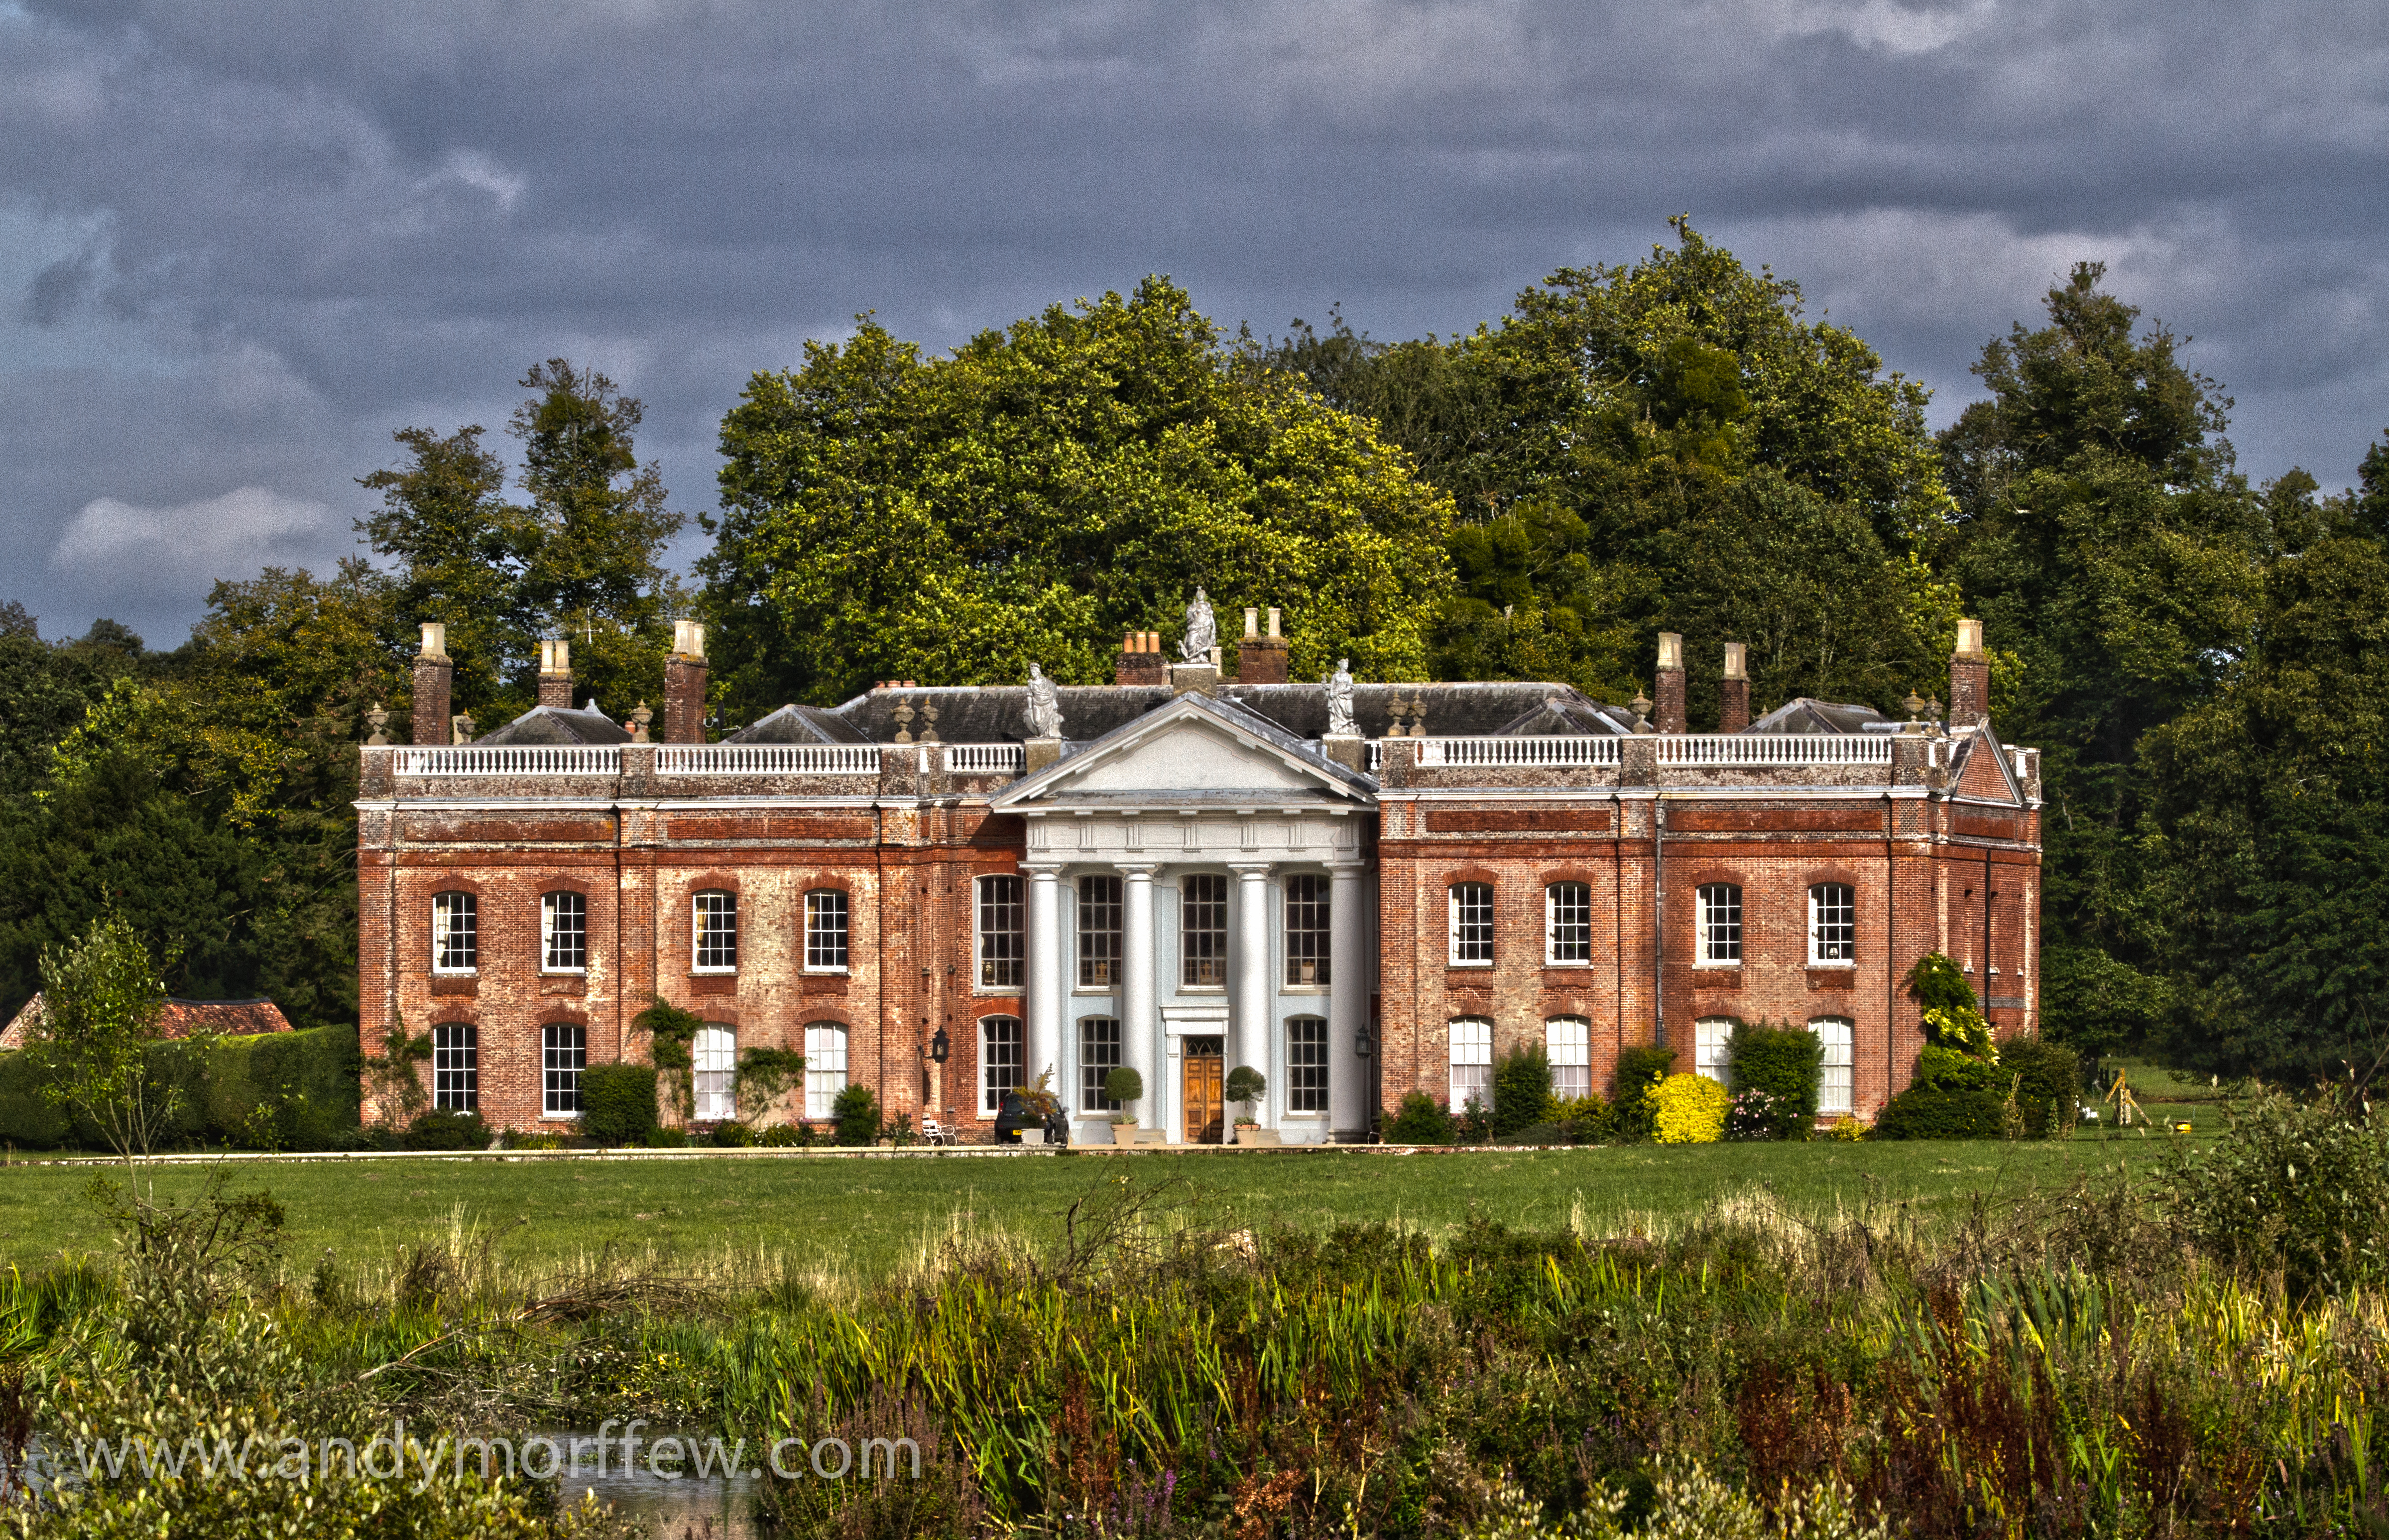
mansion, house, building, chateau, palace, home, hdr, monastery, estate, andymorffew, morffew, hampshire, avingtonpark, manor house, stately home, residential area